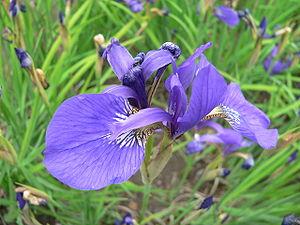
L’Iris est un genre de plantes vivaces à rhizomes ou à bulbes de la famille des Iridacées. Le genre Iris contient 210 espèces et d'innombrables variétés horticoles. On trouve souvent dans les jardins des Iris hybrides horticoles appelés à tort Iris germaniques.